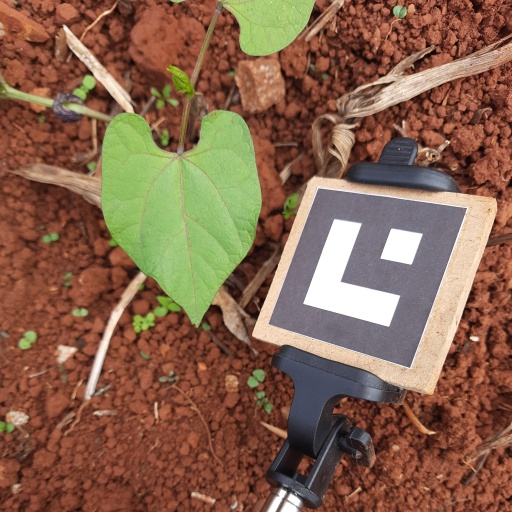
Observations: wavy surface, eating holes in the apex, under cloudy sky